Tumbling Weir

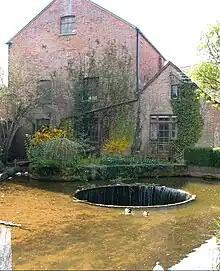
The Tumbling Weir, Ottery St Mary

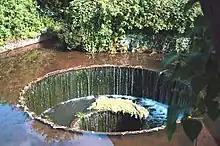
Close-up of Tumbling Weir

It is apparently a rare design in that the water enters through a circular opening at the top that is surrounded by the stream. The water then cascades down several smaller rings until it enters a culvert, which leads into a tunnel under the nearby path before sluicing down to the river a few metres away.